Oxnead

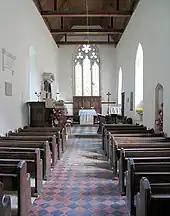
Interior of St Michael's Church, Oxnead

In turn, the 1st Earl's son, William (1653/4-1732), inherited the title and estates, and married a natural daughter of King Charles II, Lady Charlotte Fitzroy, but continued to run heavily into debt. He was also the last of the male line and with him the titles became extinct. Blomefield comments that 'after the death of this Earl, who left his estates to pay his debts, this agreeable seat, with the park, gardens, &c. soon run into decay, the greatest part of the house was pulled down, the materials sold, only a part of it left for a farmer to inhabit, and was sold to the Right Honourable Lord Anson.’